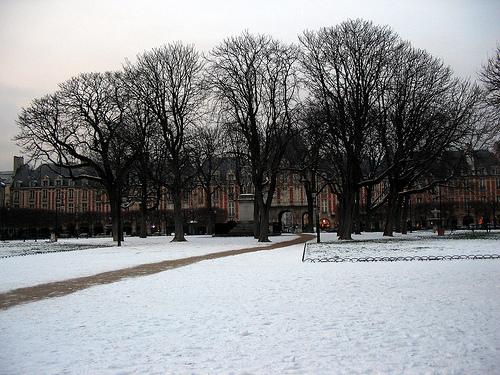
Weather: snow or frosty